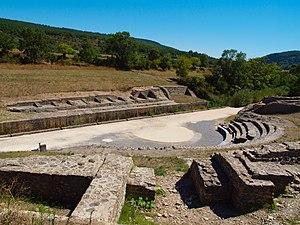
Le théâtre gallo-romain est un théâtre gallo-romain situé en France sur la commune d'Alba-la-Romaine, dans le département de l'Ardèche en région Auvergne-Rhône-Alpes.